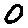
Label: 0